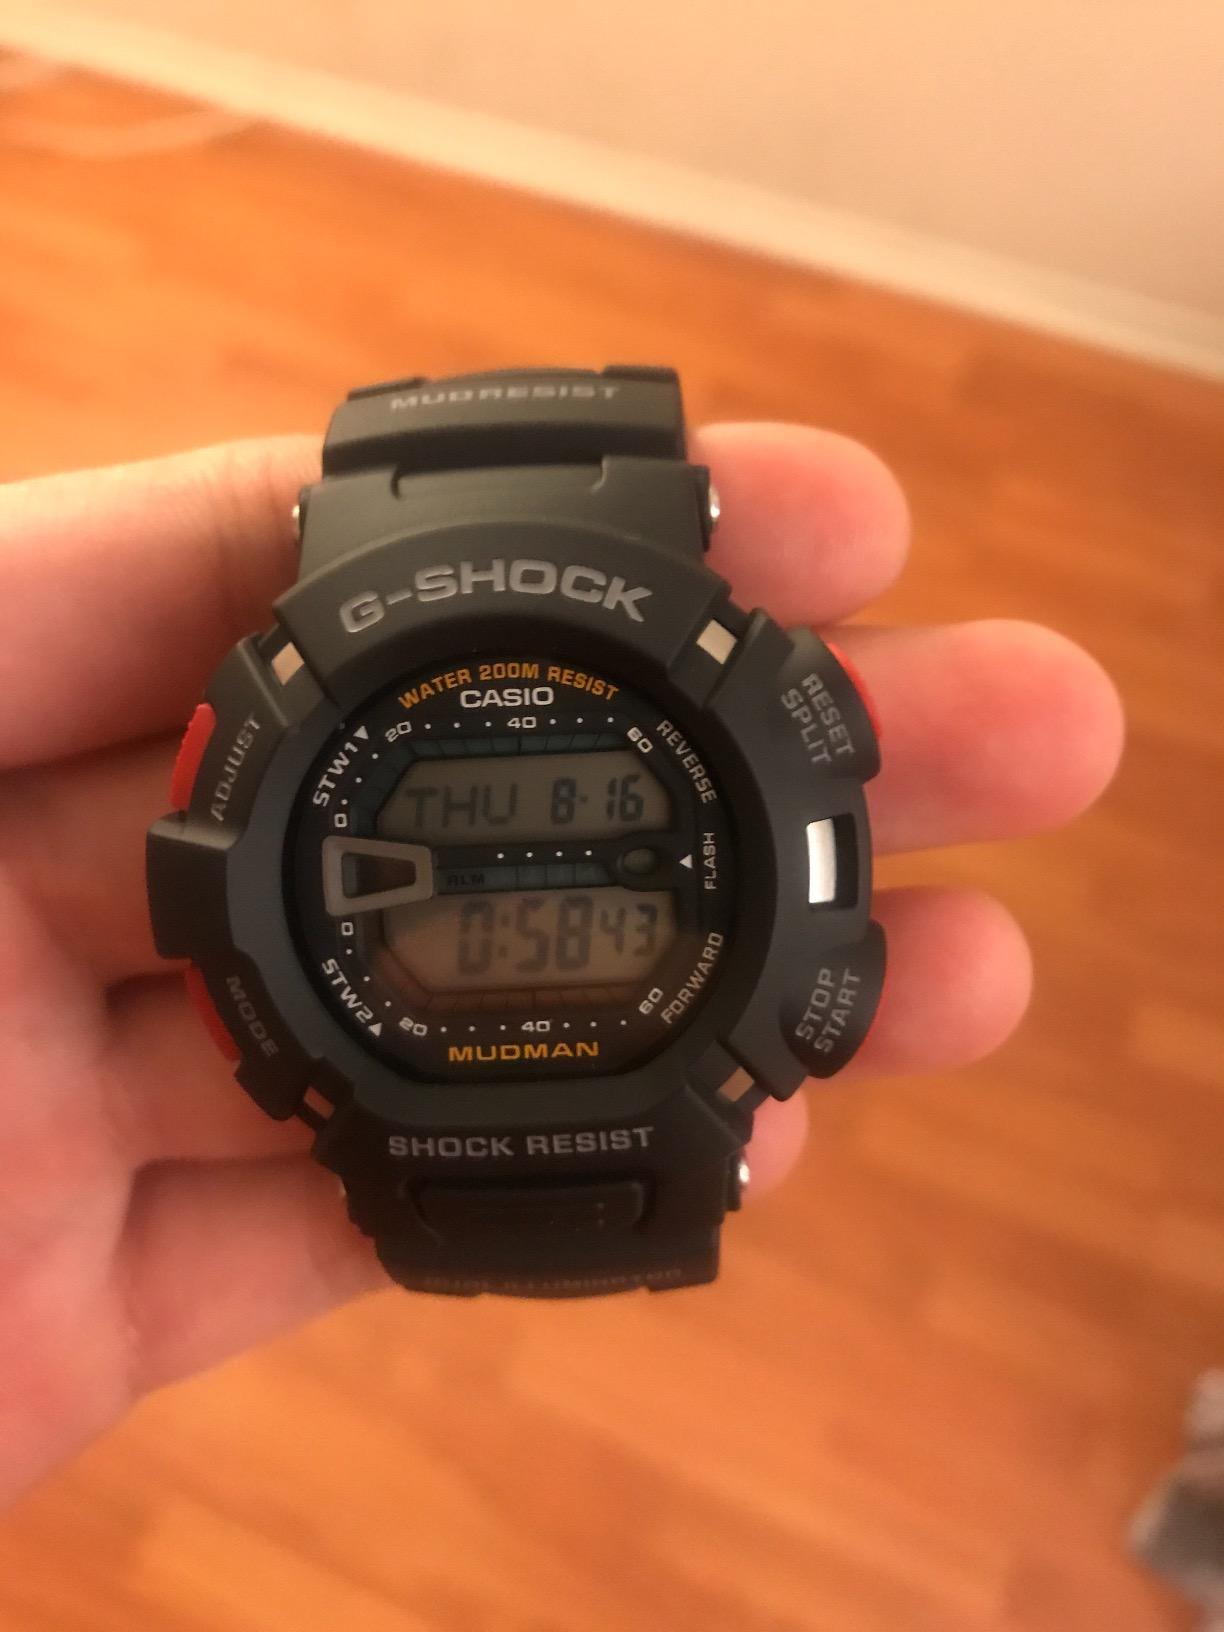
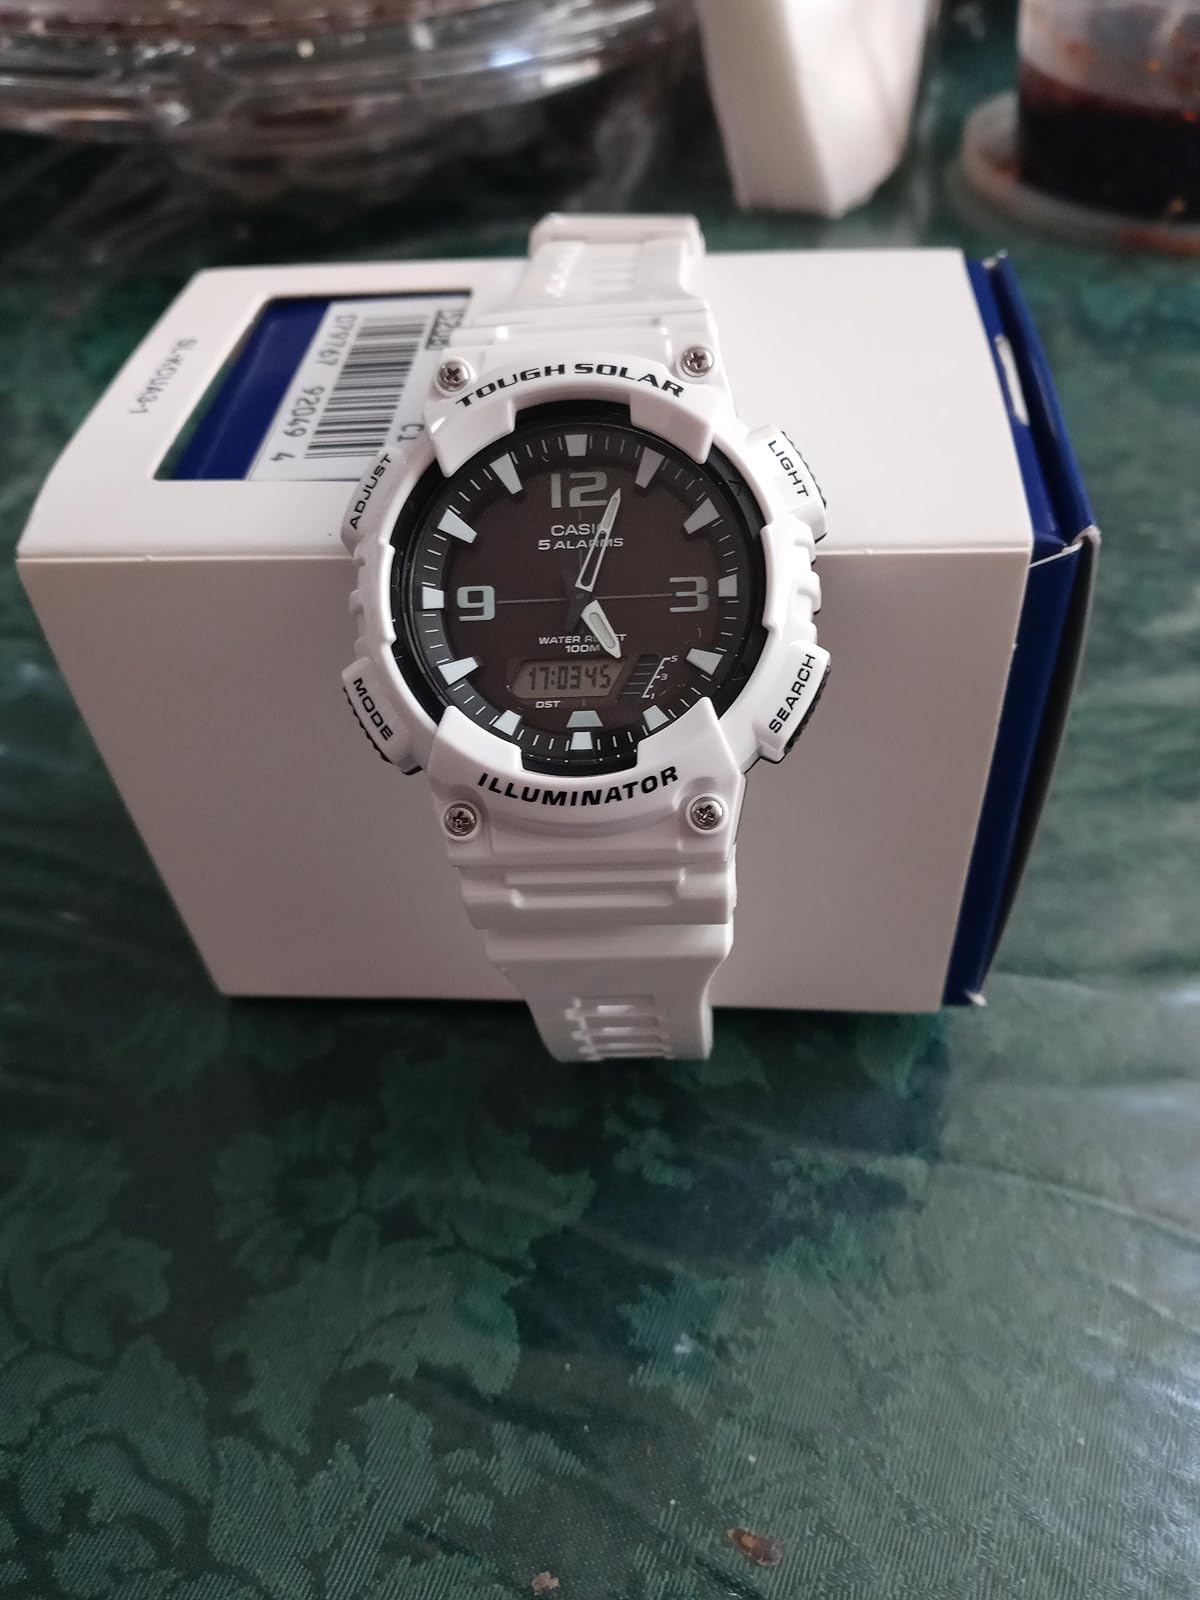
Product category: accessories_watch
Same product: no